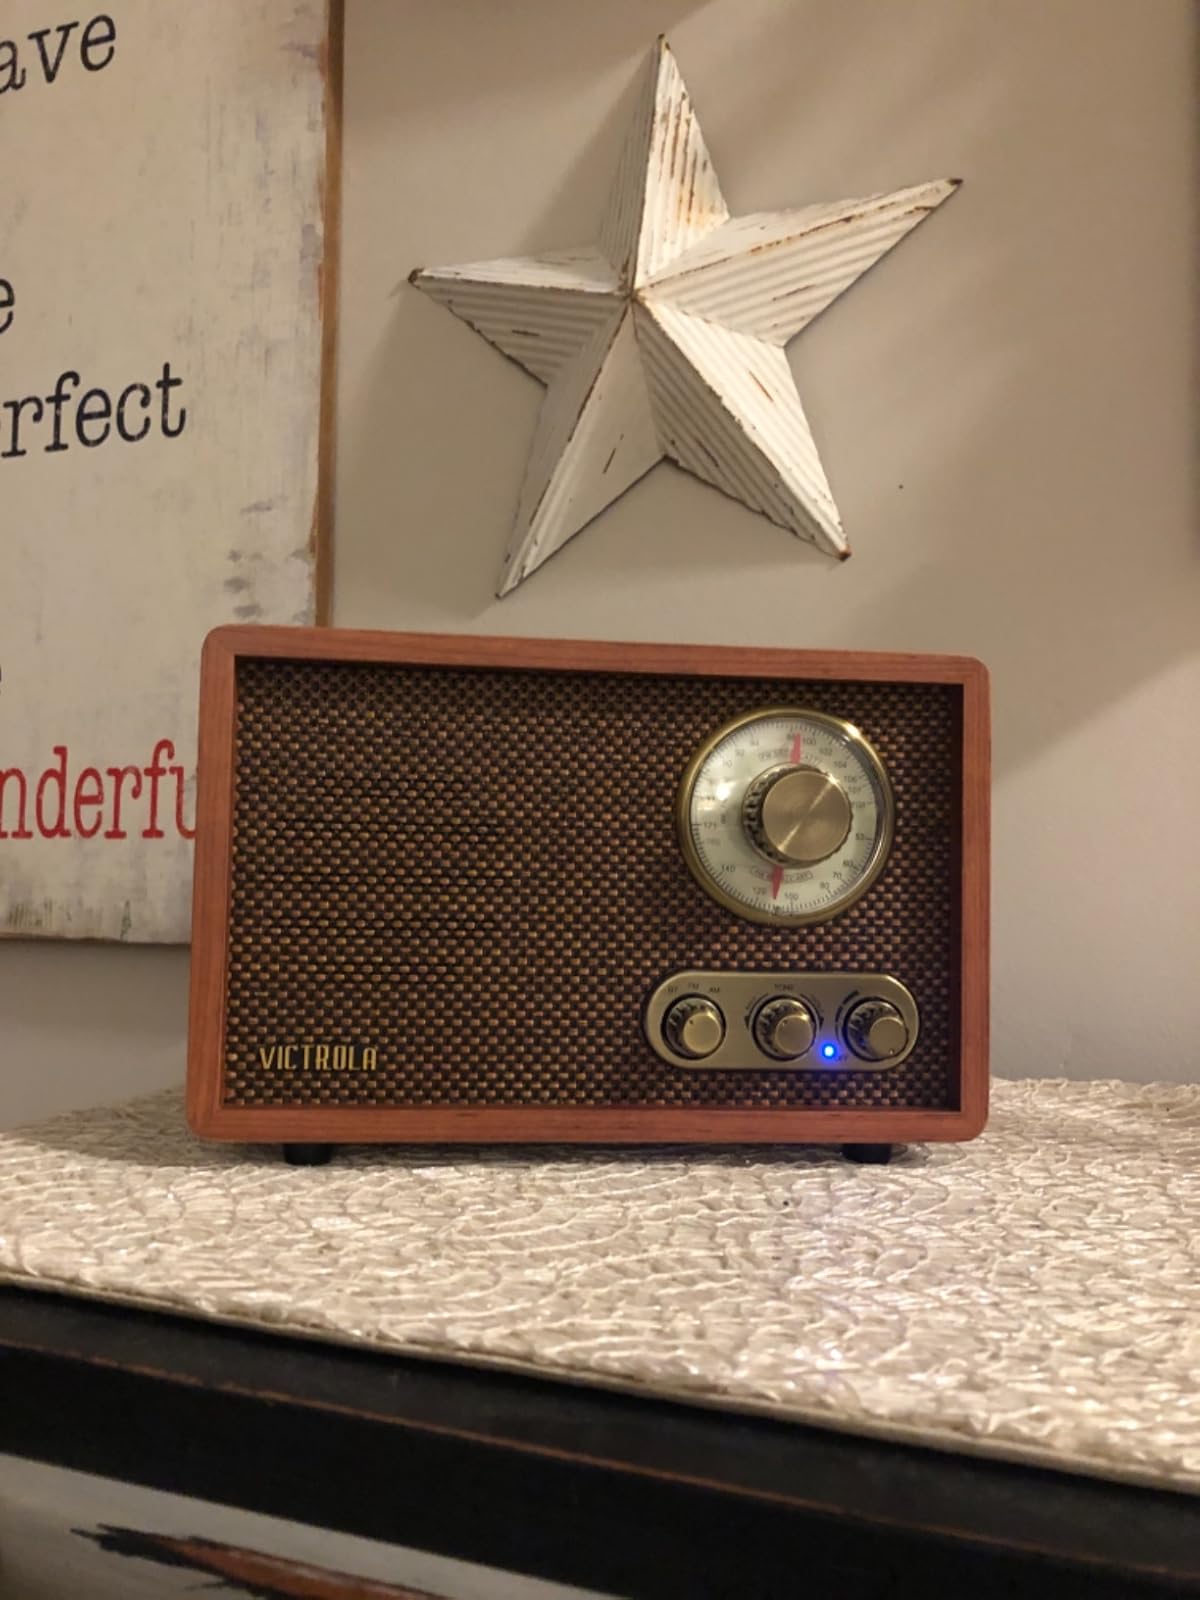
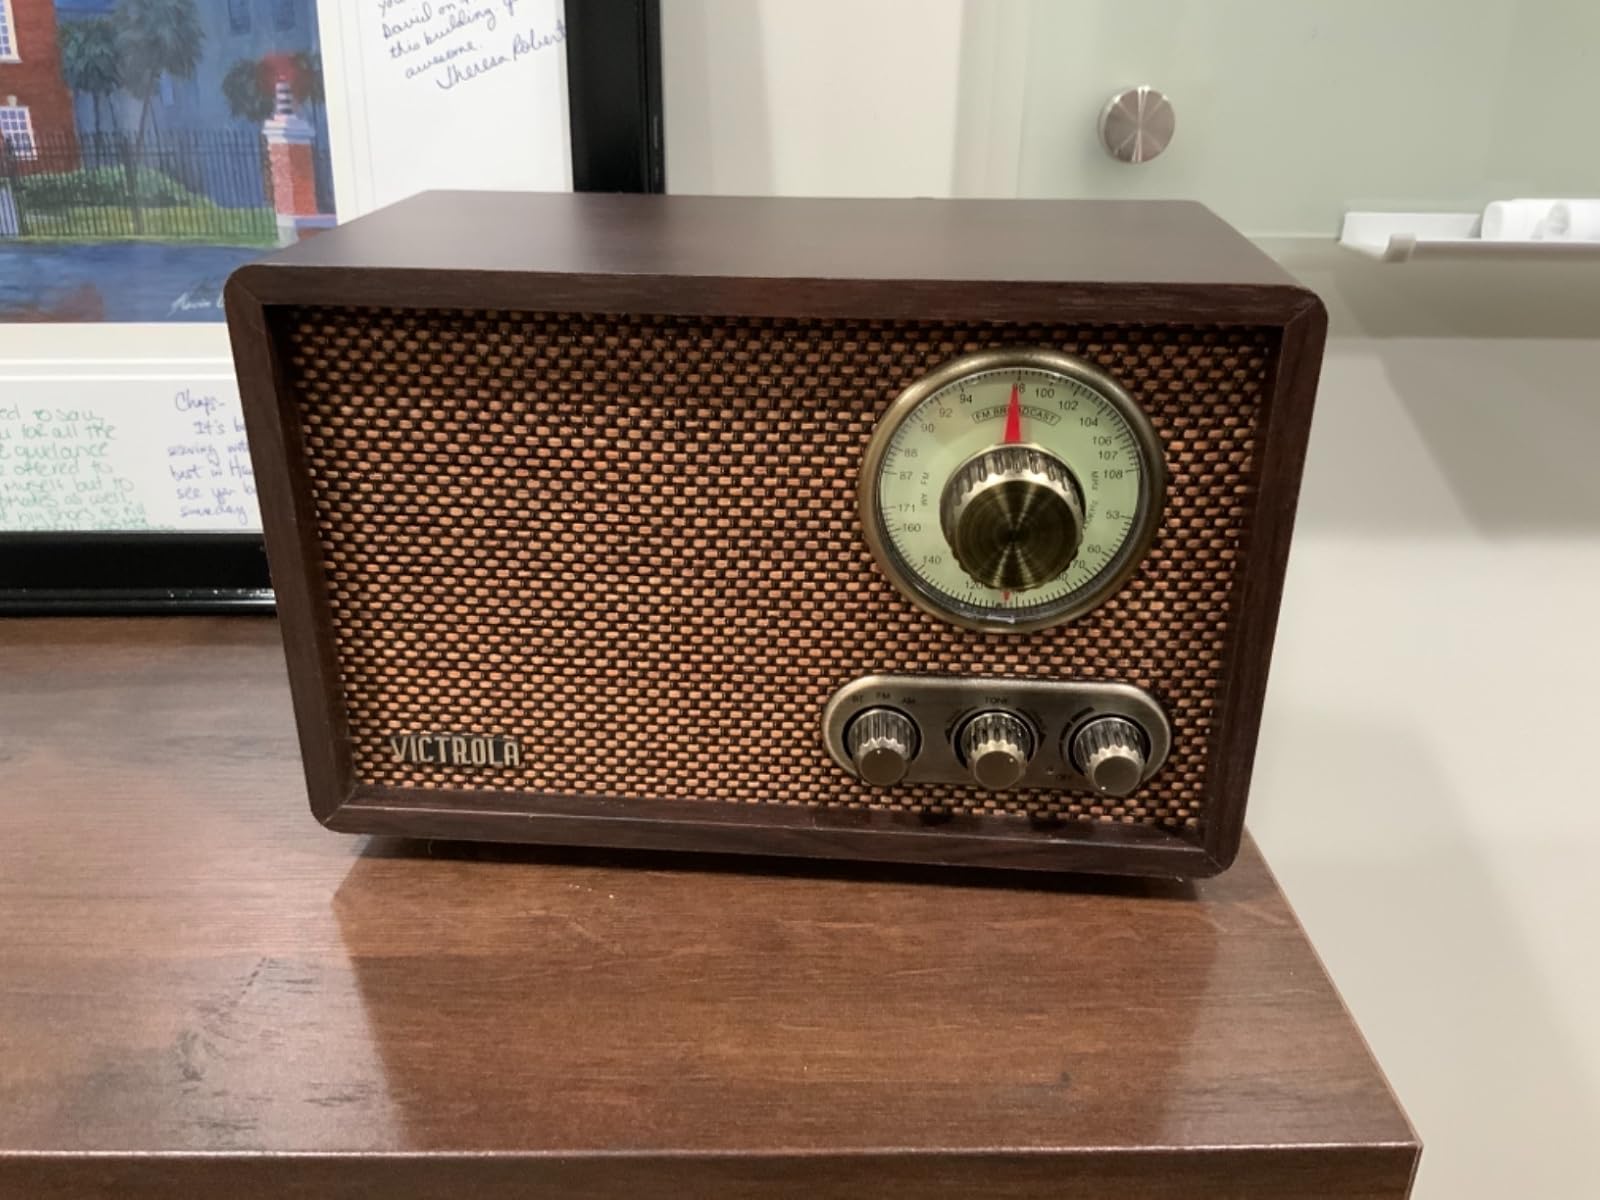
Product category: radio
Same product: no